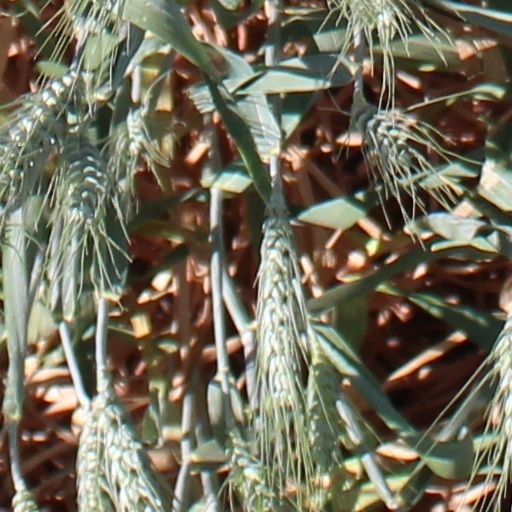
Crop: wheat